New South Wales FP Paybuses

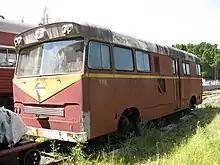
Preserved FP 8 at the Richmond Vale Railway Museum in October 2011

To replace the aging fleet of existing pay buses, six new pay buses were ordered from Commonwealth Engineering in 1967. These new pay buses had a longer and squarer body & were mounted on a 4 wheel chassis powered by an underfloor 6 cylinder Leyland model 0.400 horizontal diesel engine driving one axle via a Voith Diwabus model 501 fully automatic hydraulic/mechanical transmission & reversing gearbox. This then was coupled to a Voith E13 final drive on one of the axles. They had inward opening doors on both sides & a driving position at each end. The wheelbase of these pay buses was , with a long body. These cars were also fitted with air conditioning. The front was taken from Commonwealth Engineering's standard bus model.